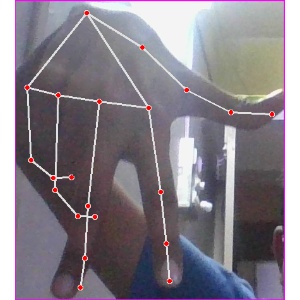
अक्षर: ग